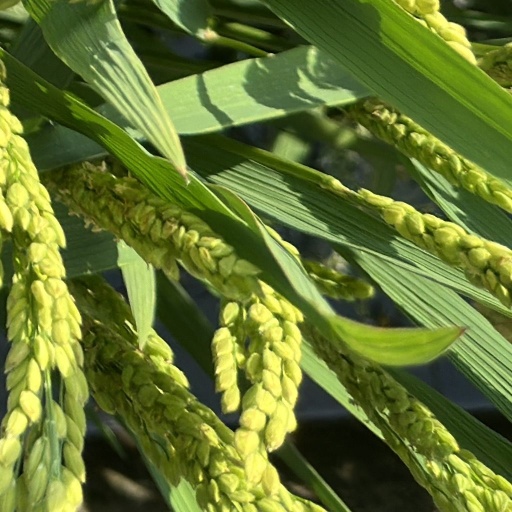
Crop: rice